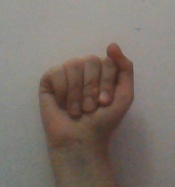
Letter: saad